List of palaces and manor houses in Estonia

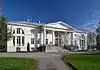
Saku manor house

This is a list of palaces and manor houses in Estonia. This list does not include castles, which are listed in a separate article. As there are at least 400 manor houses in Estonia, this list is incomplete.